Appalachian Americans

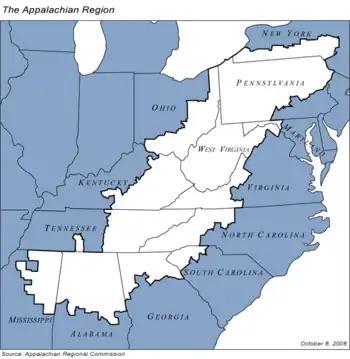
Areas included under the Appalachian Regional Commission's charter.

Appalachian Americans, or simply Appalachians, are an American cultural group living in the geocultural area of Appalachia in the eastern United States, or their descendants.